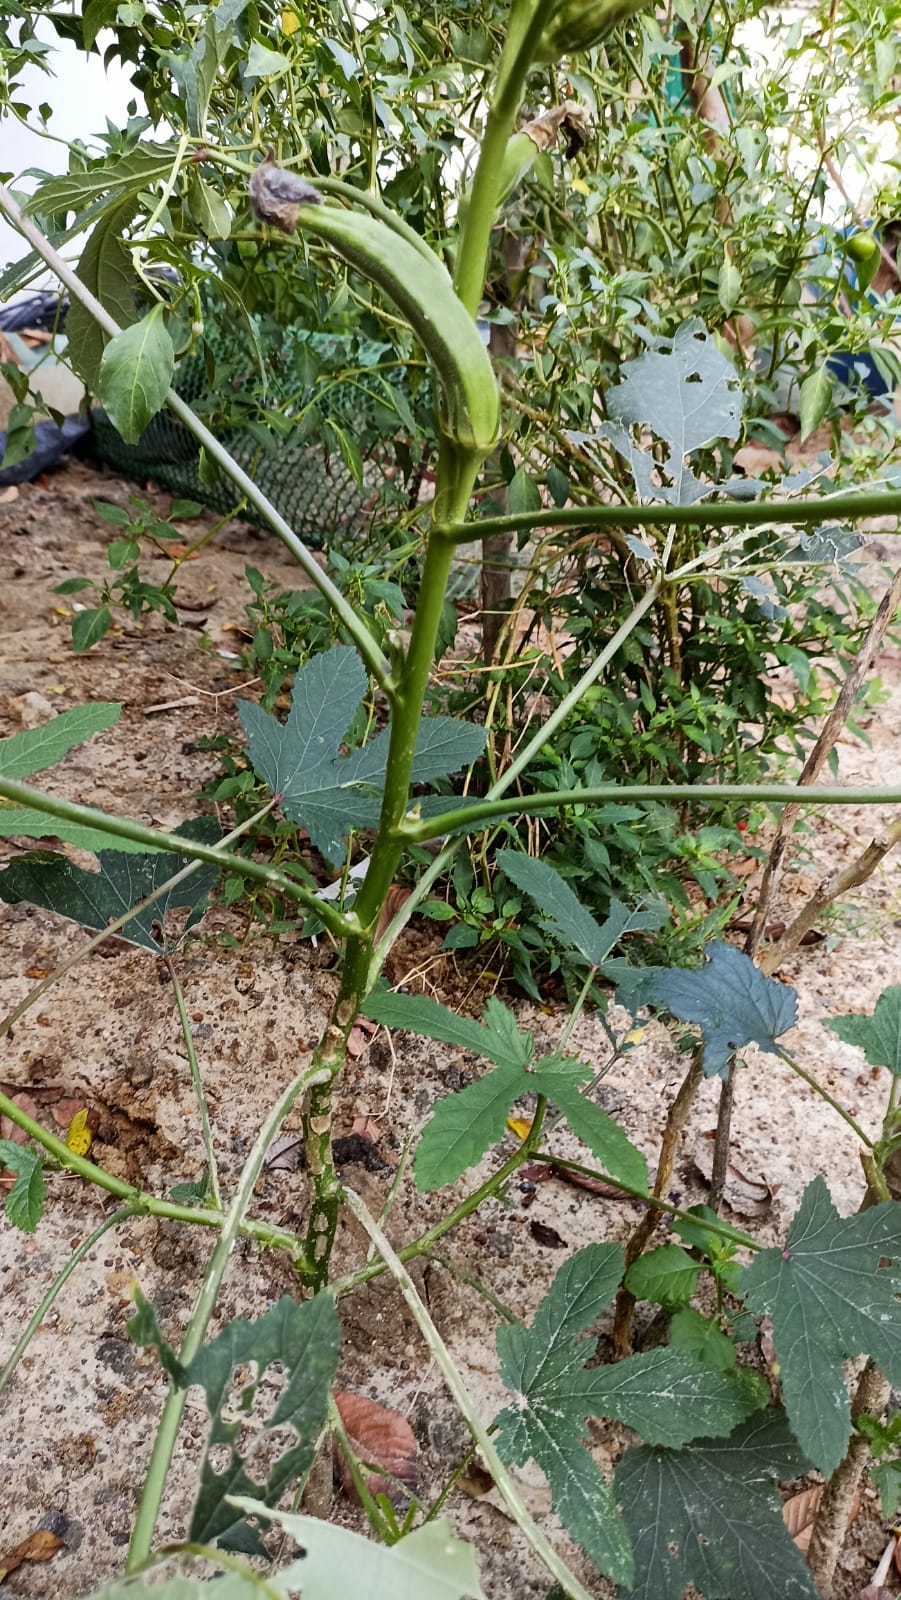
Label: Over-mature